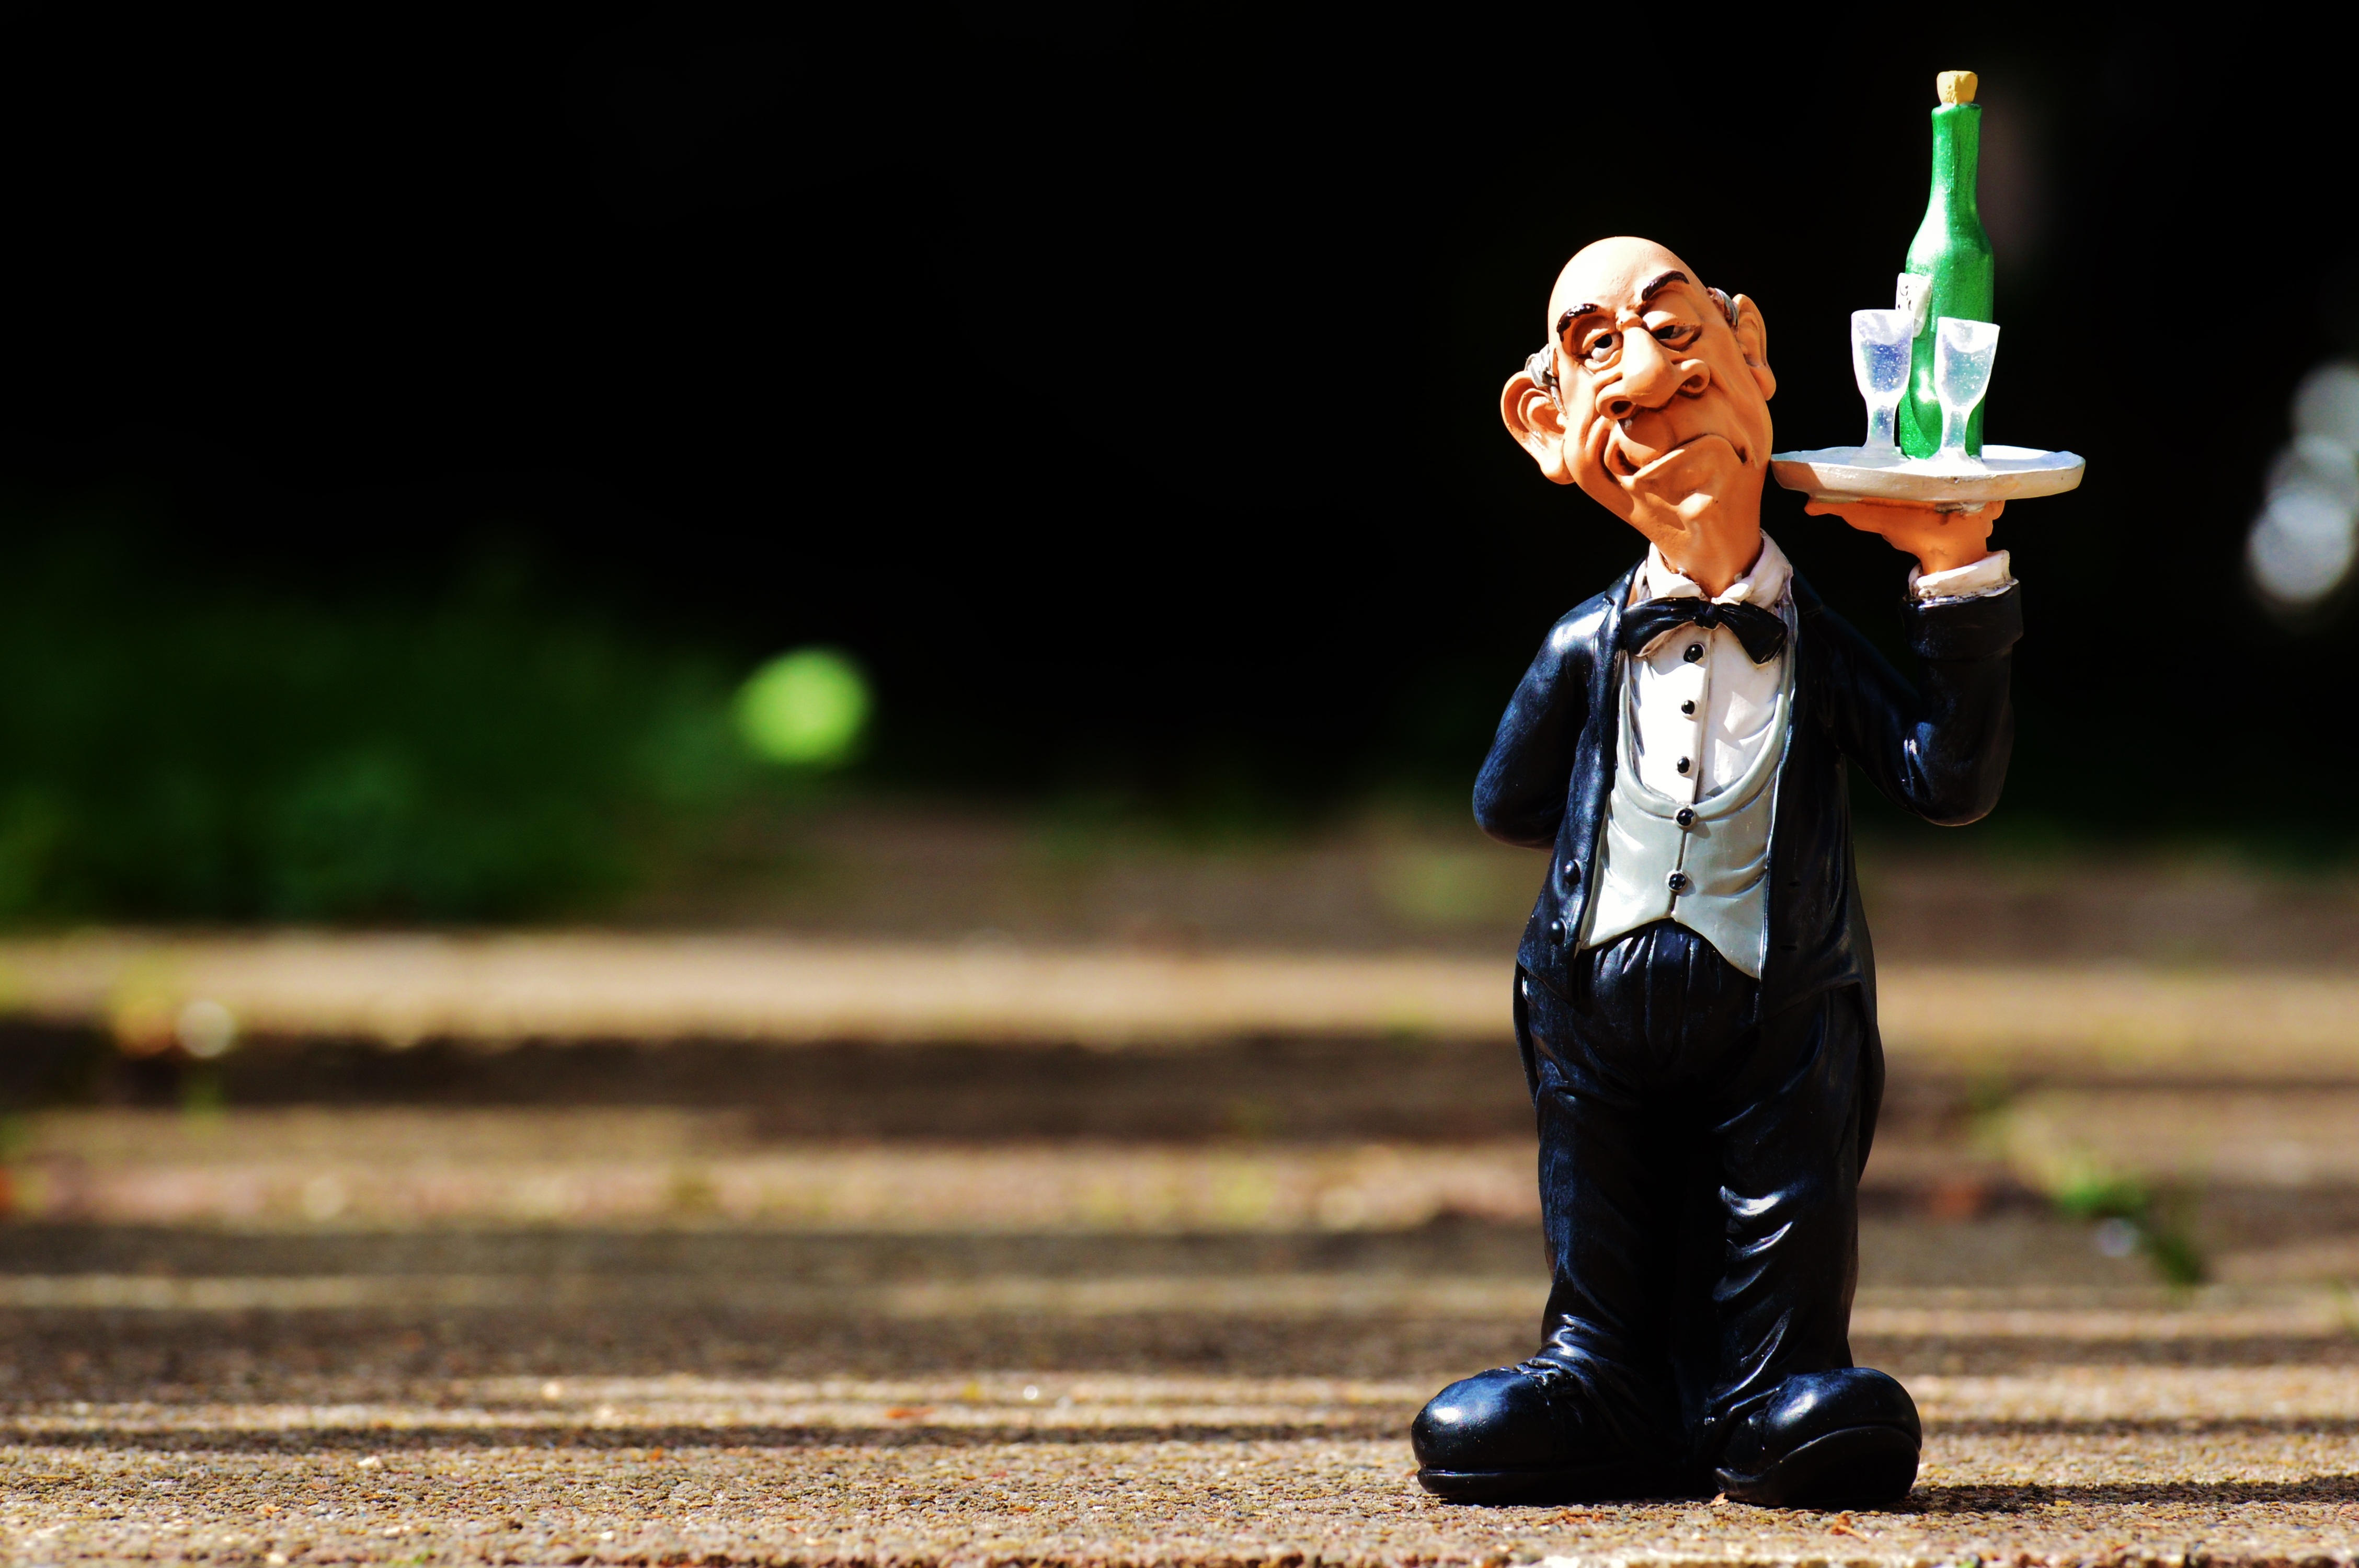
man, wine, restaurant, green, tray, waiter, funny, champagne, upper, gastronomy, beverages, operation, butler